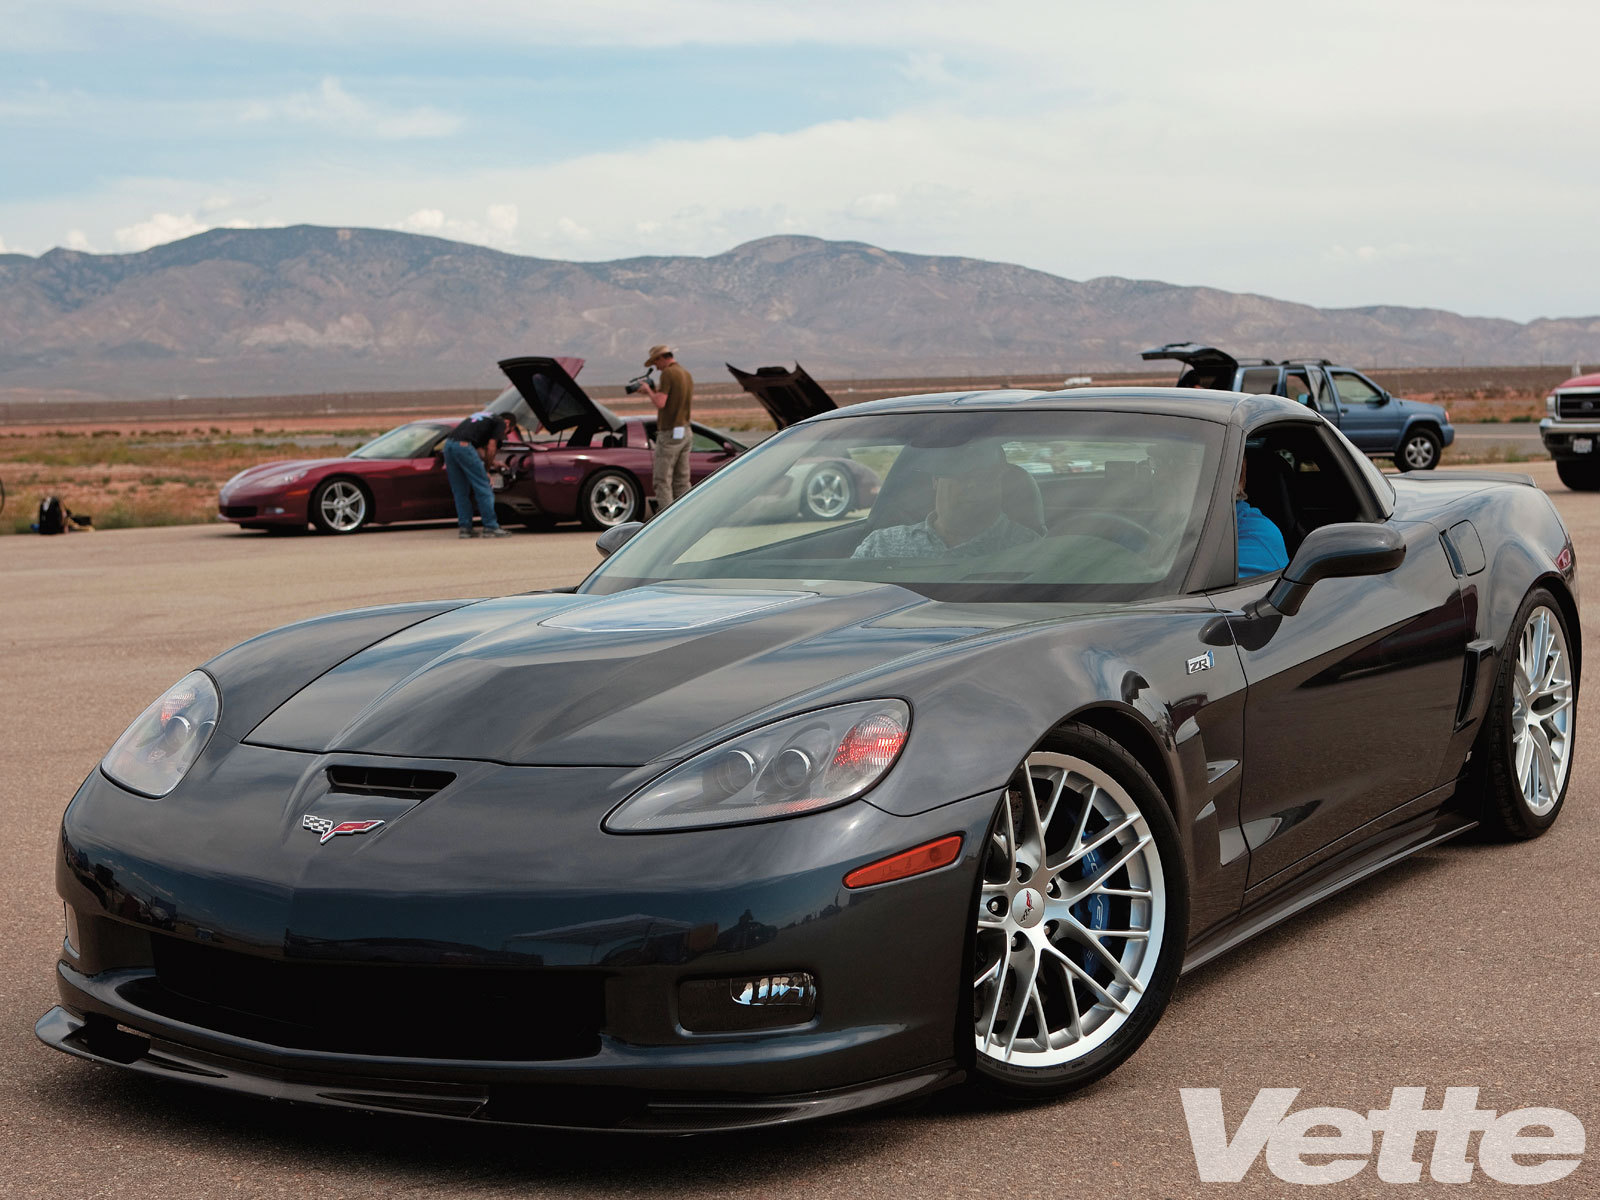
Car model: 2012 Chevrolet Corvette ZR1